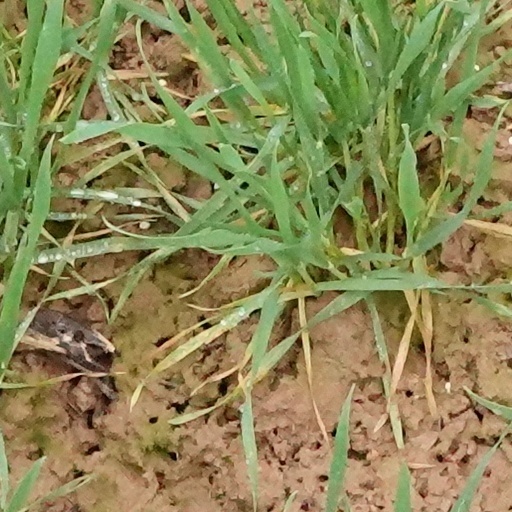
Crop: wheat